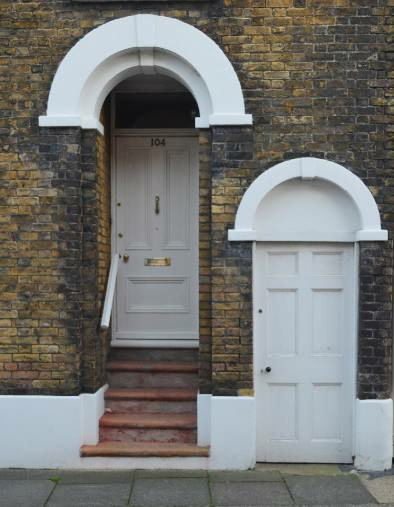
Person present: No